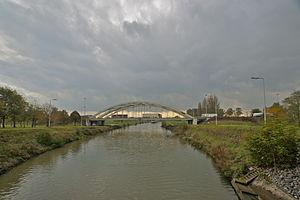
Zandhoven (Viersel), Belgique: Pont de l'autoroute E313 sur le Netekanaal
Le canal de la Nèthe relie le Canal Albert au niveau de Viersel avec la partie navigable de la rivière Nèthe au niveau de Lierre. Celle-ci est navigable jusque Duffel où elle se jette dans la rivière Rupel qui est elle-même reliée à l’Escaut. Il permet ainsi aux bateaux venant du sud et souhaitant rejoindre le canal Albert d’éviter de passer par la ville d’Anvers.